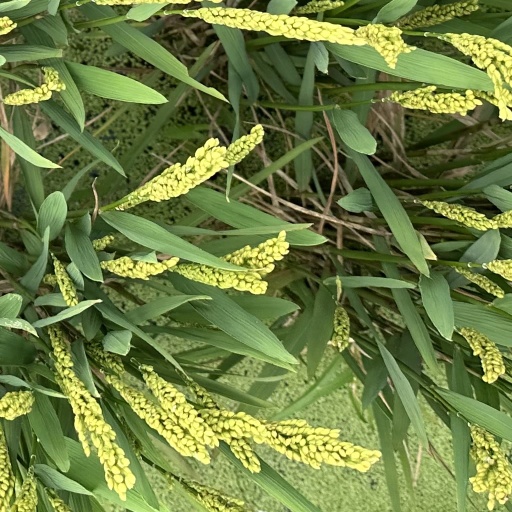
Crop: rice